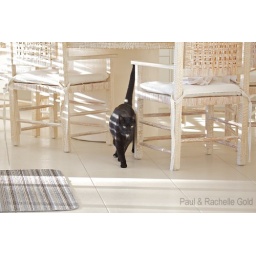
Not the sharpest photo ever taken. Can't believe we even exposed for a black cat in that much sun.